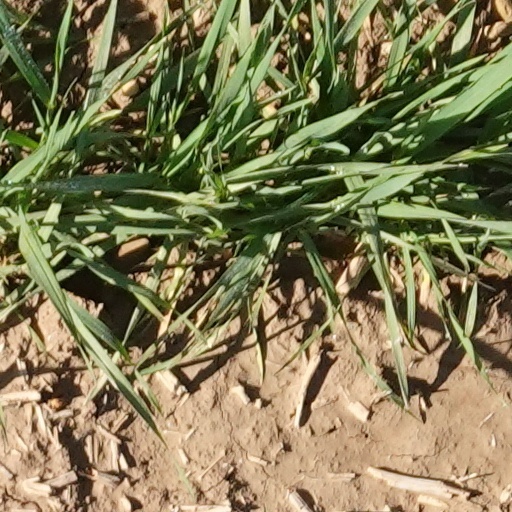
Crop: wheat